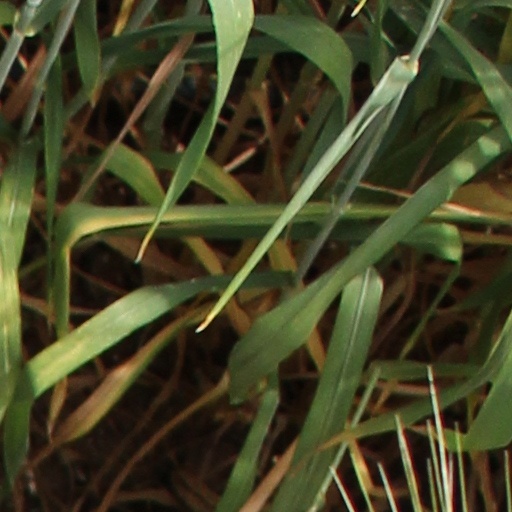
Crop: wheat